Kaniel Dickens

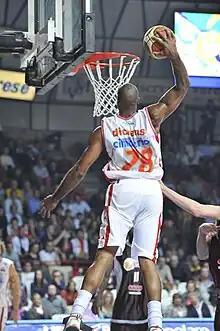

Kaniel Dickens (born July 21, 1978) is an American former professional basketball player. He was selected by the Utah Jazz in the second round (50th pick overall) in the 2000 NBA draft.